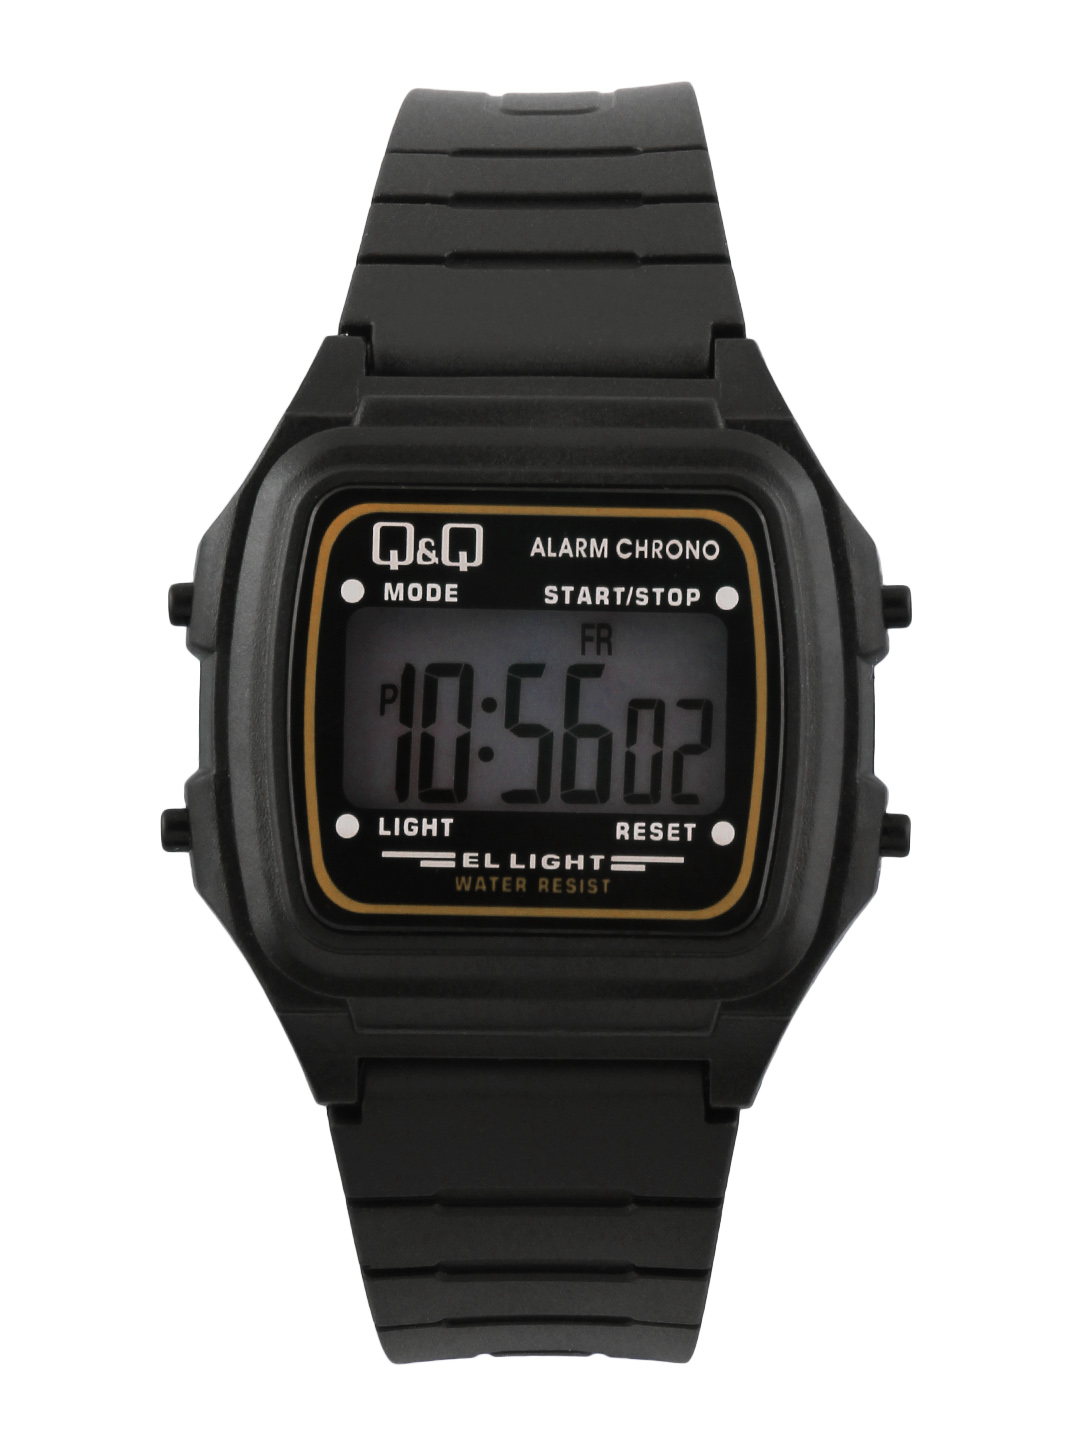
Q&Q Kids Unisex Black Digital Watch
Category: Accessories / Watches / Watches
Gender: Unisex
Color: Black
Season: Winter 2016
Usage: Casual